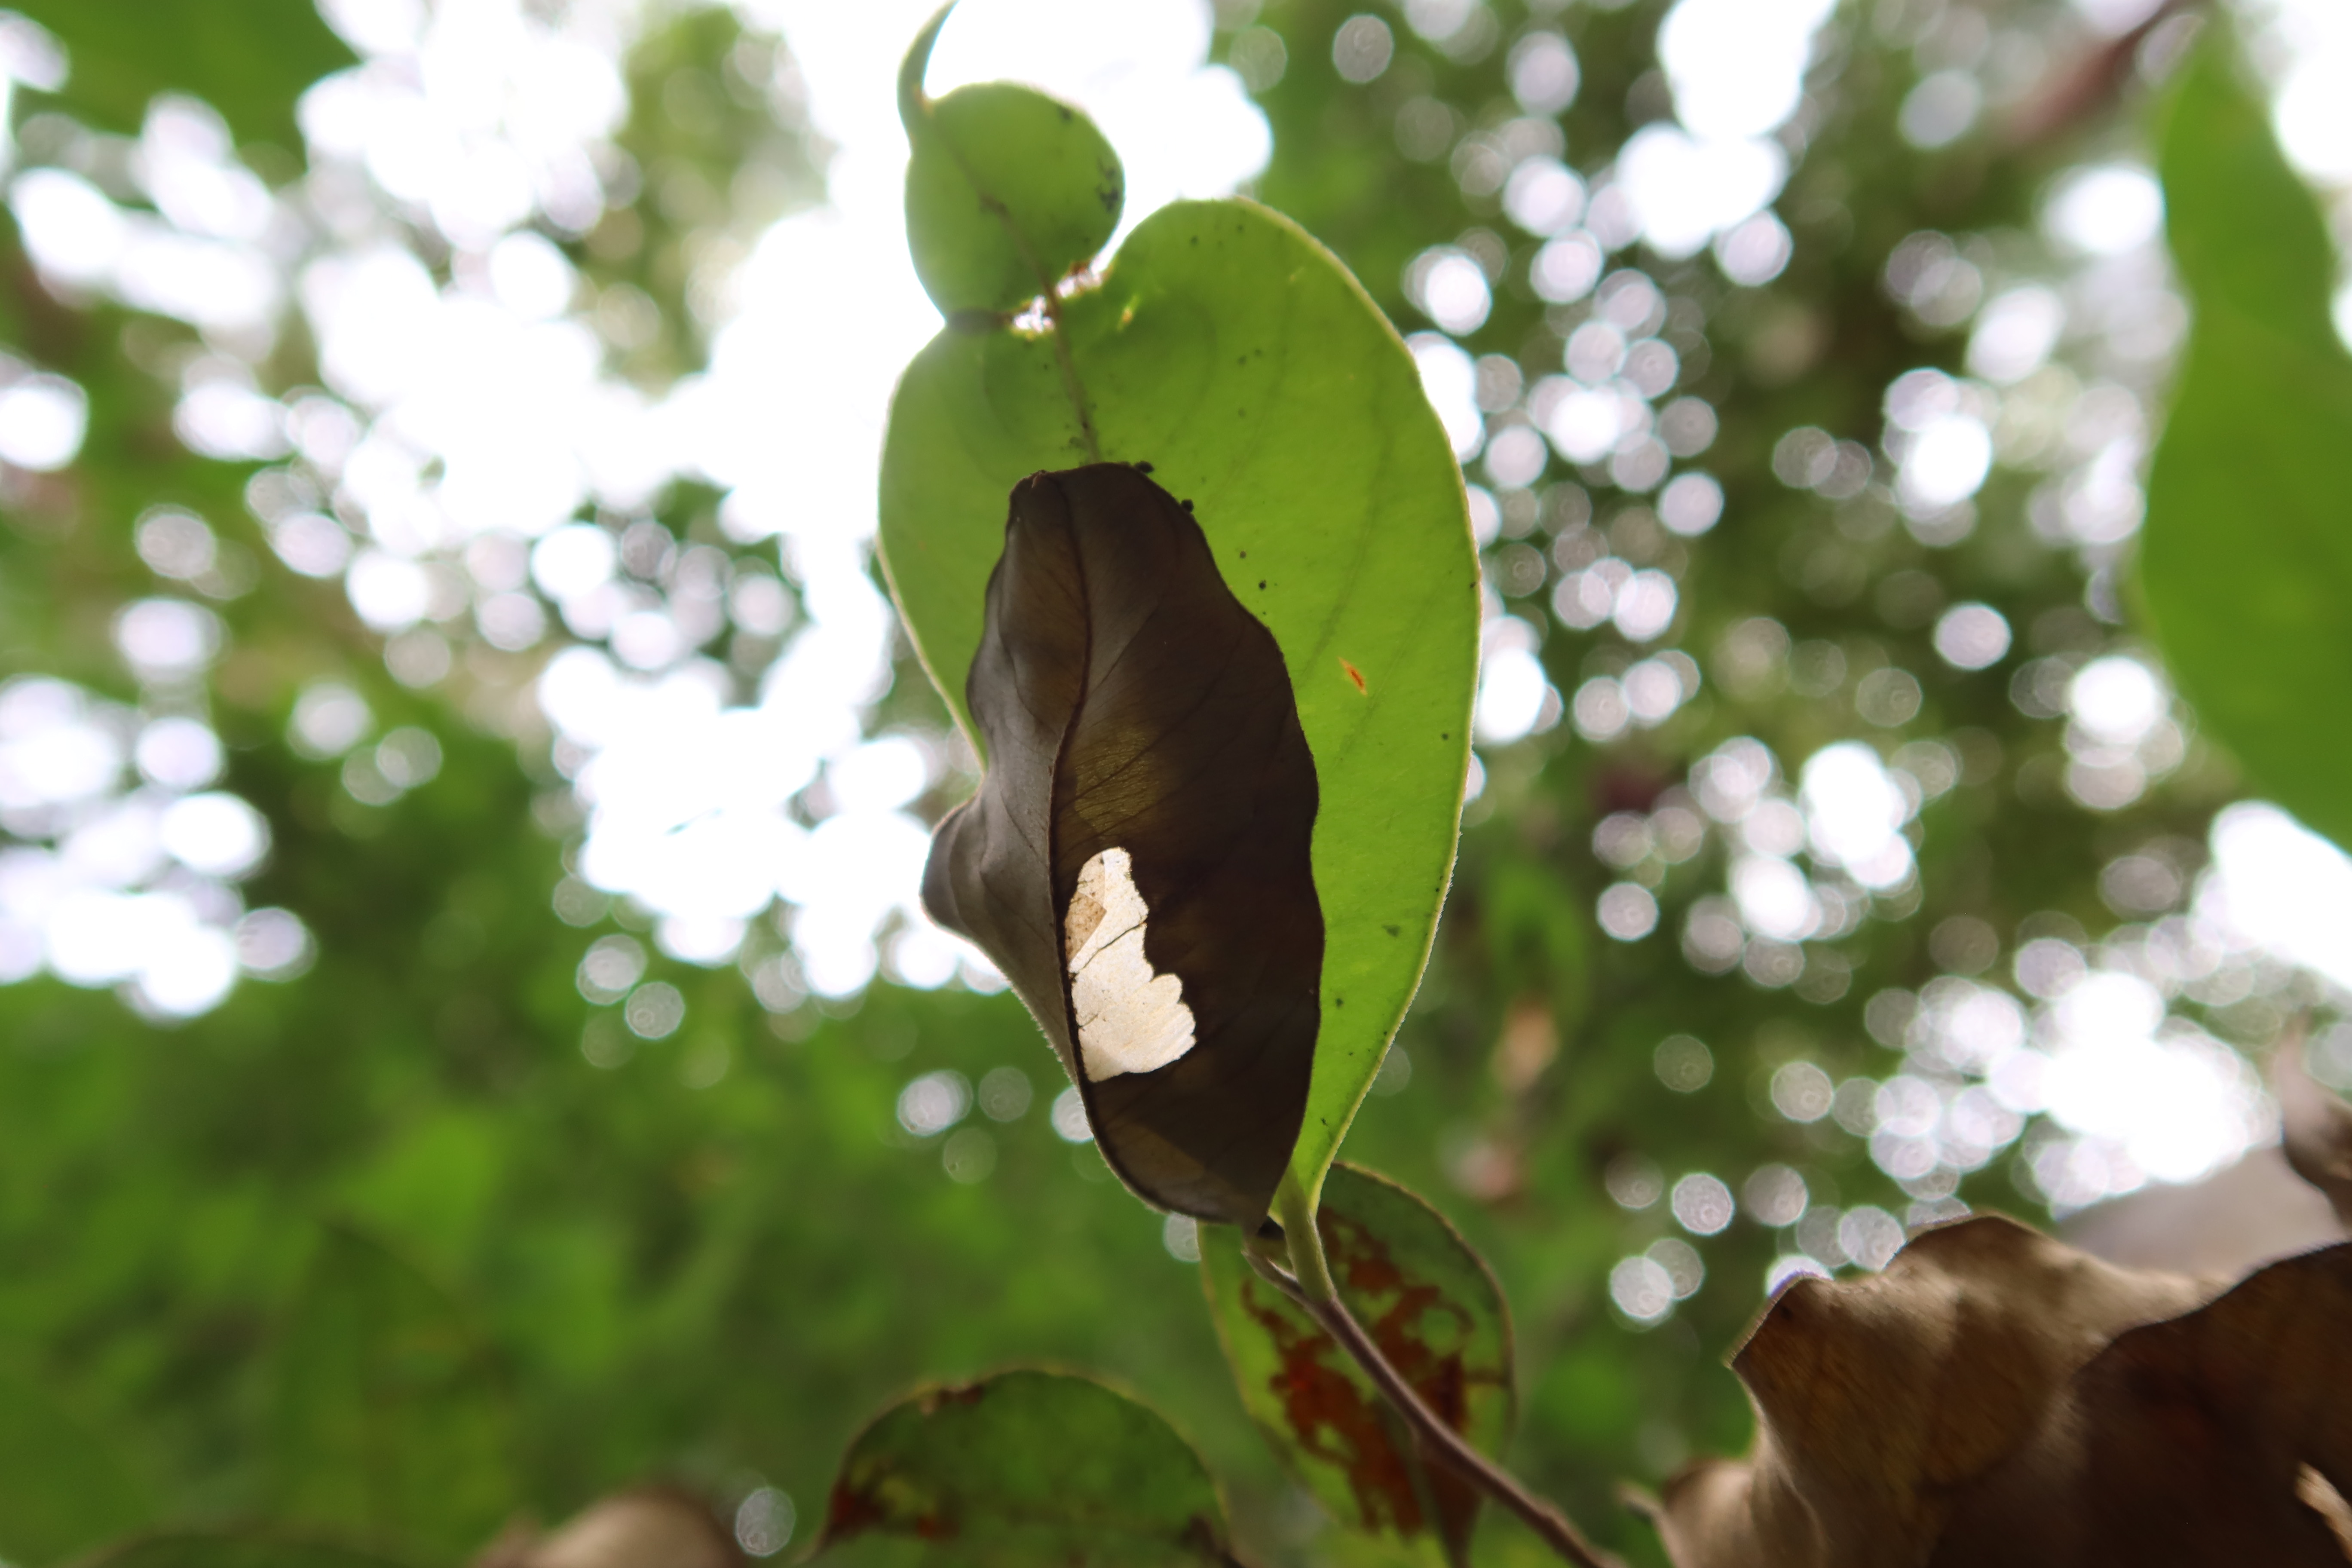
Label: Translucent lesion